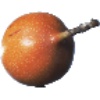
Label: granadilla